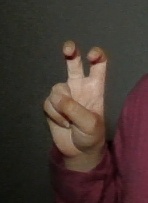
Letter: toot